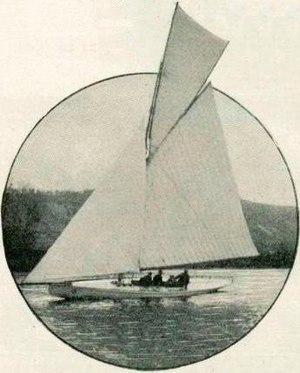
'Favorite' de Léon Susse, JO de 1900 (médaille d'argent 3 tonneaux).
Les régates ont eu lieu à Meulan pour les bateaux jusqu'à 10 tonneaux, au Havre pour les bateaux de 10 tonneaux et plus.
Léon Susse est un skipper français né le 23 septembre 1844 à Paris et mort le 16 avril 1910 à Paris.